Mendes

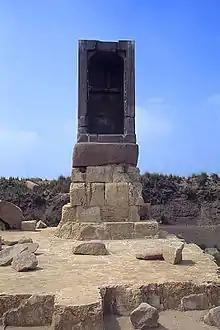
"Naos" of Amasis II at Tell El-Ruba (ancient Mendes)

In ancient times, Mendes was a famous city that attracted the notice of most ancient geographers and historians, including Herodotus (ii. 42, 46. 166), Diodorus (i. 84), Strabo (xvii. p. 802), Mela (i. 9 § 9), Pliny the Elder (v. 10. s. 12), Ptolemy (iv. 5. § 51), and Stephanus of Byzantium ("s. v."). The city was the capital of the Mendesian nome, situated at the point where the Mendesian arm of the Nile (Scylax, p. 43; Ptol. iv, 5. § 10; "Mendesium ostium", Pliny, Mela, "ll. cc.") flows into the lake of Tanis. Archaeological evidence attests to the existence of the town at least as far back as the Naqada II period (4th millennium BCE). Under the first Pharaohs, Mendes quickly became a strong seat of provincial government and remained so throughout the Ancient Egyptian period. In Classical times, the nome it governed was one of the nomes assigned to that division of the native army which was called the "Calasires", and the city was celebrated for the manufacture of a perfume designated as the Mendesium unguentum. (Plin. xiii. 1. s. 2.) Mendes, however, declined early, and disappears in the first century AD; since both Ptolemy ("l. c.") and P. Aelius Aristides (iii. p. 160) mention Thmuis as the only town of note in the Mendesian nome. From its position at the junction of the river and the lake, it was probably encroached upon by their waters, after the canals fell into neglect under the Macedonian kings, and when they were repaired by Augustus (Sueton. "Aug." 18, 63) Thmuis had attracted its trade and population.